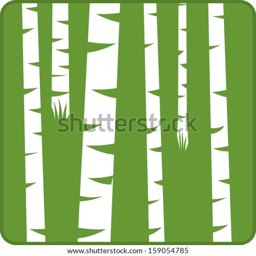
vector illustration of birch trees in a forest